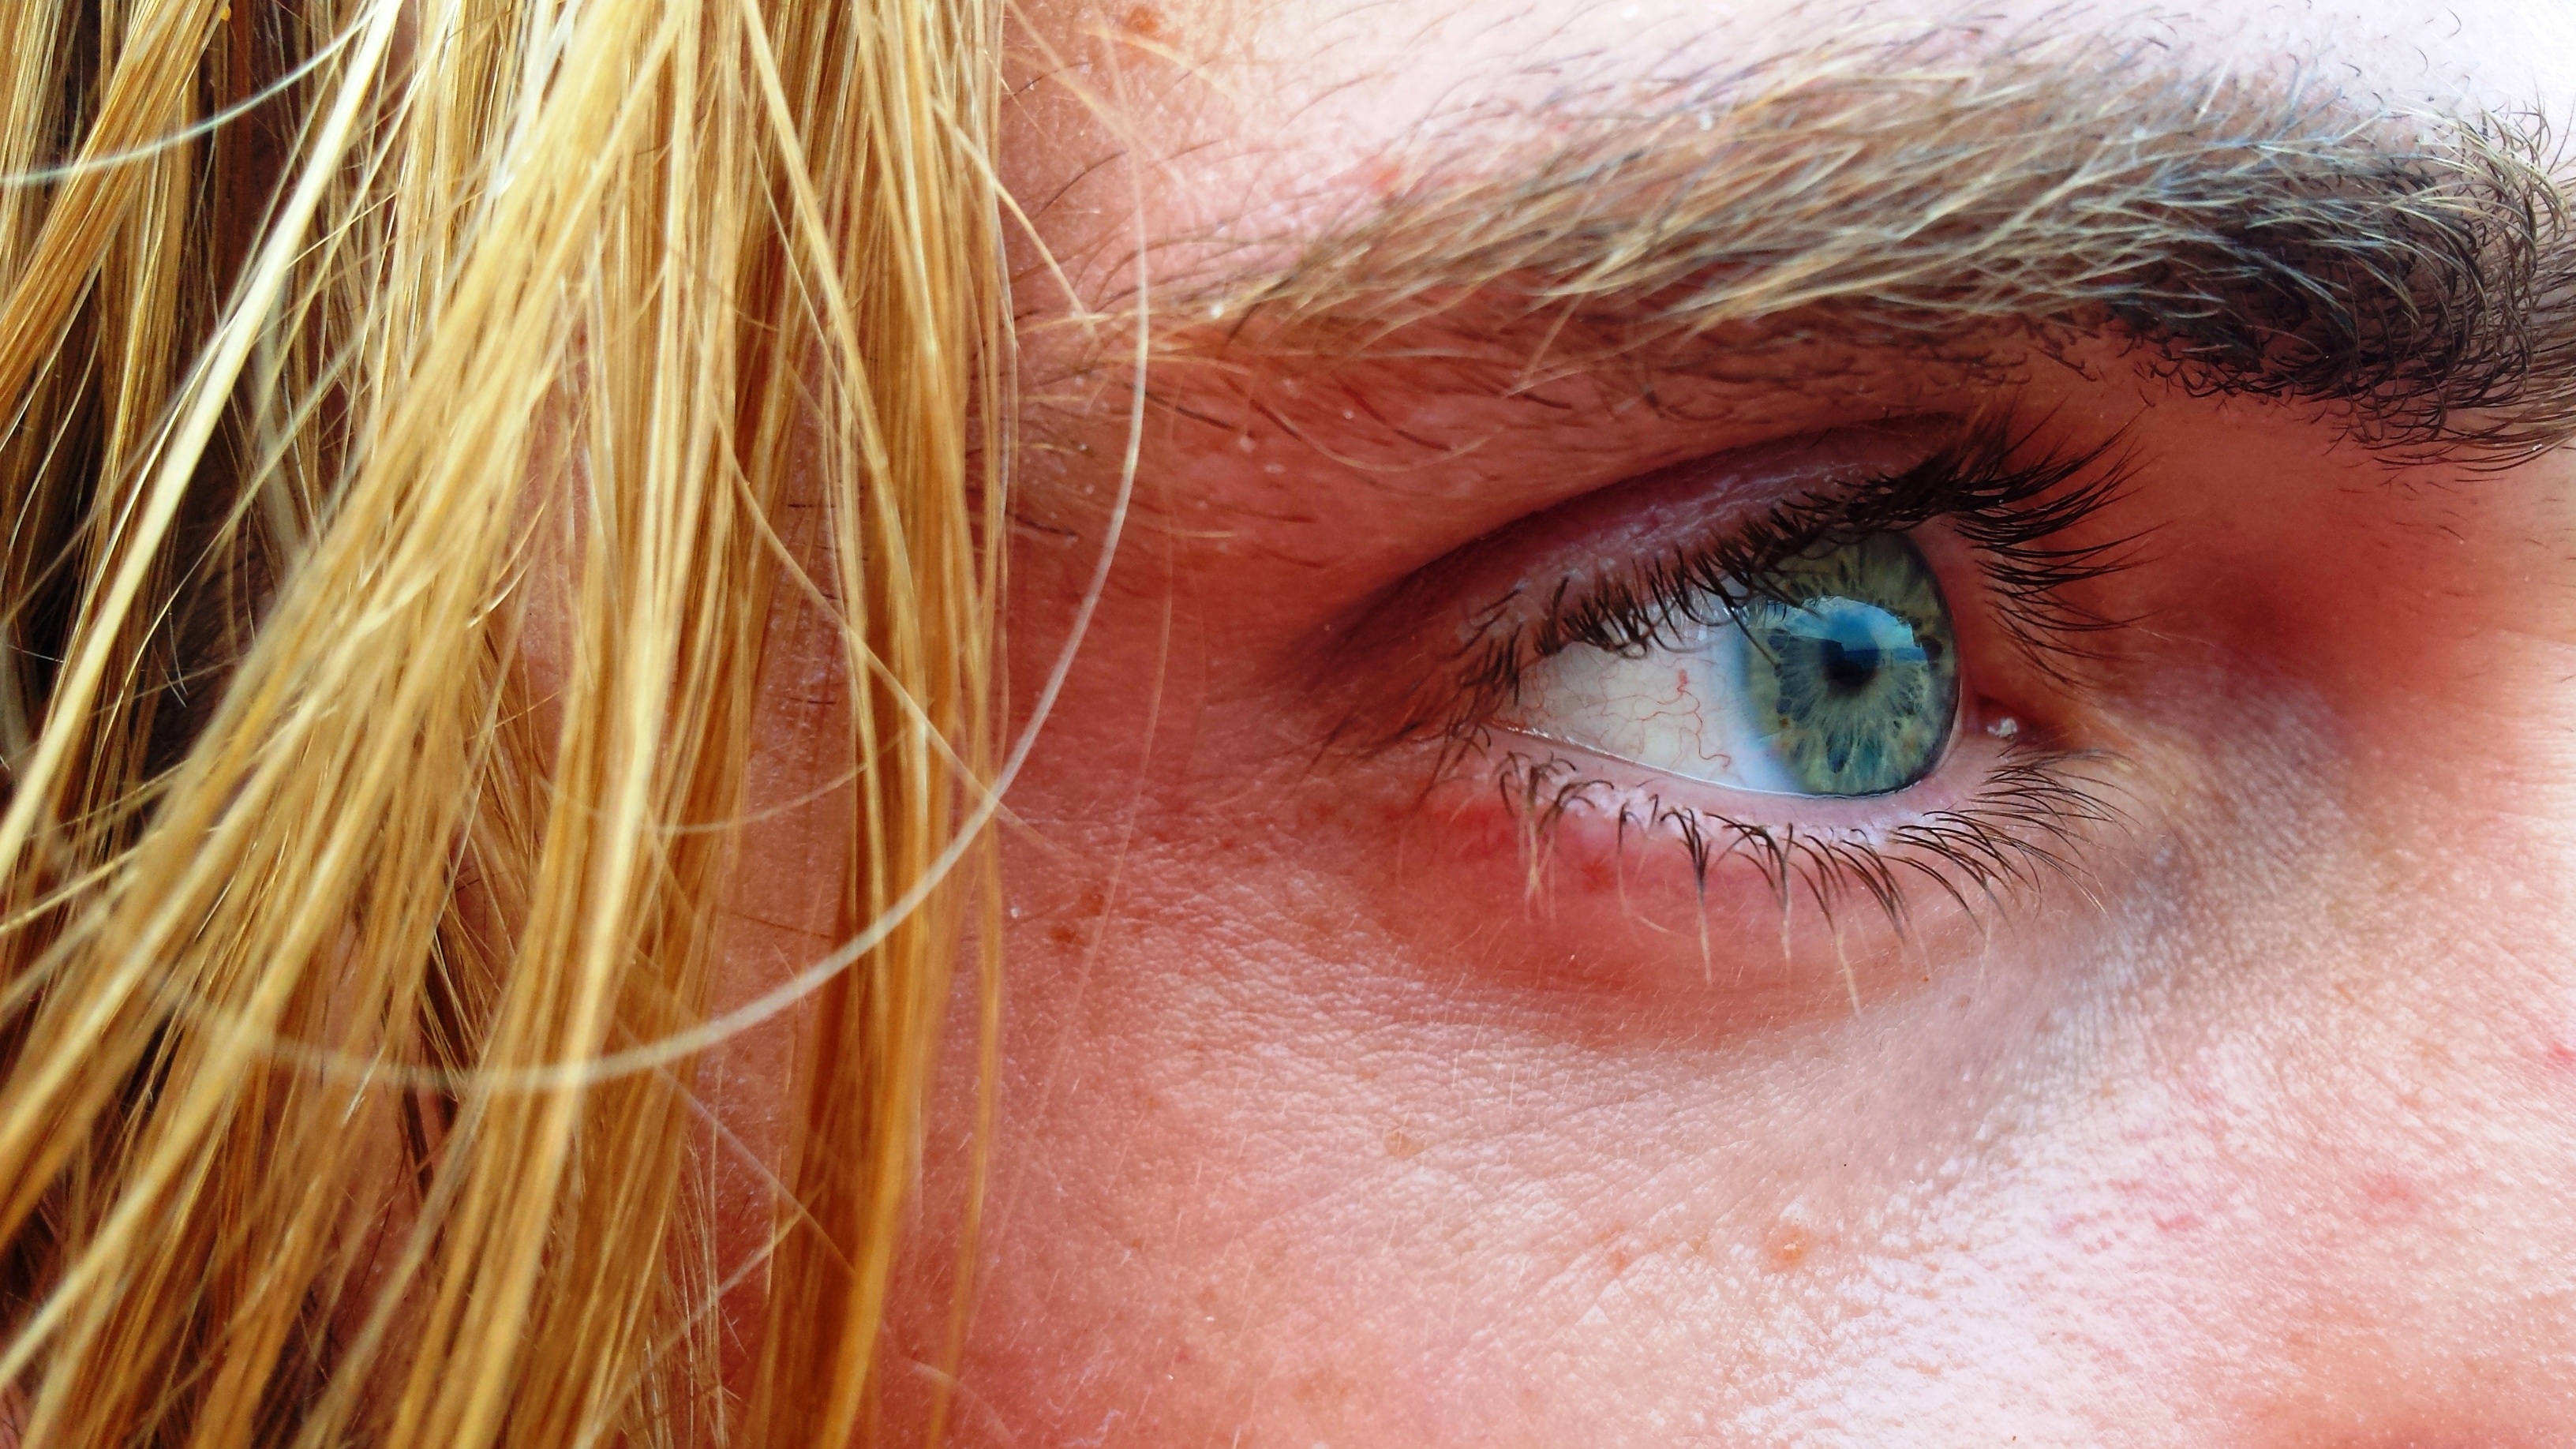
girl, photography, view, male, model, sight, color, ear, blonde, lip, eyebrow, mouth, eyelash, close up, human body, face, nose, cheek, eye, vision, head, look, skin, beauty, organ, eyelashes, macro photography, forehead, sense